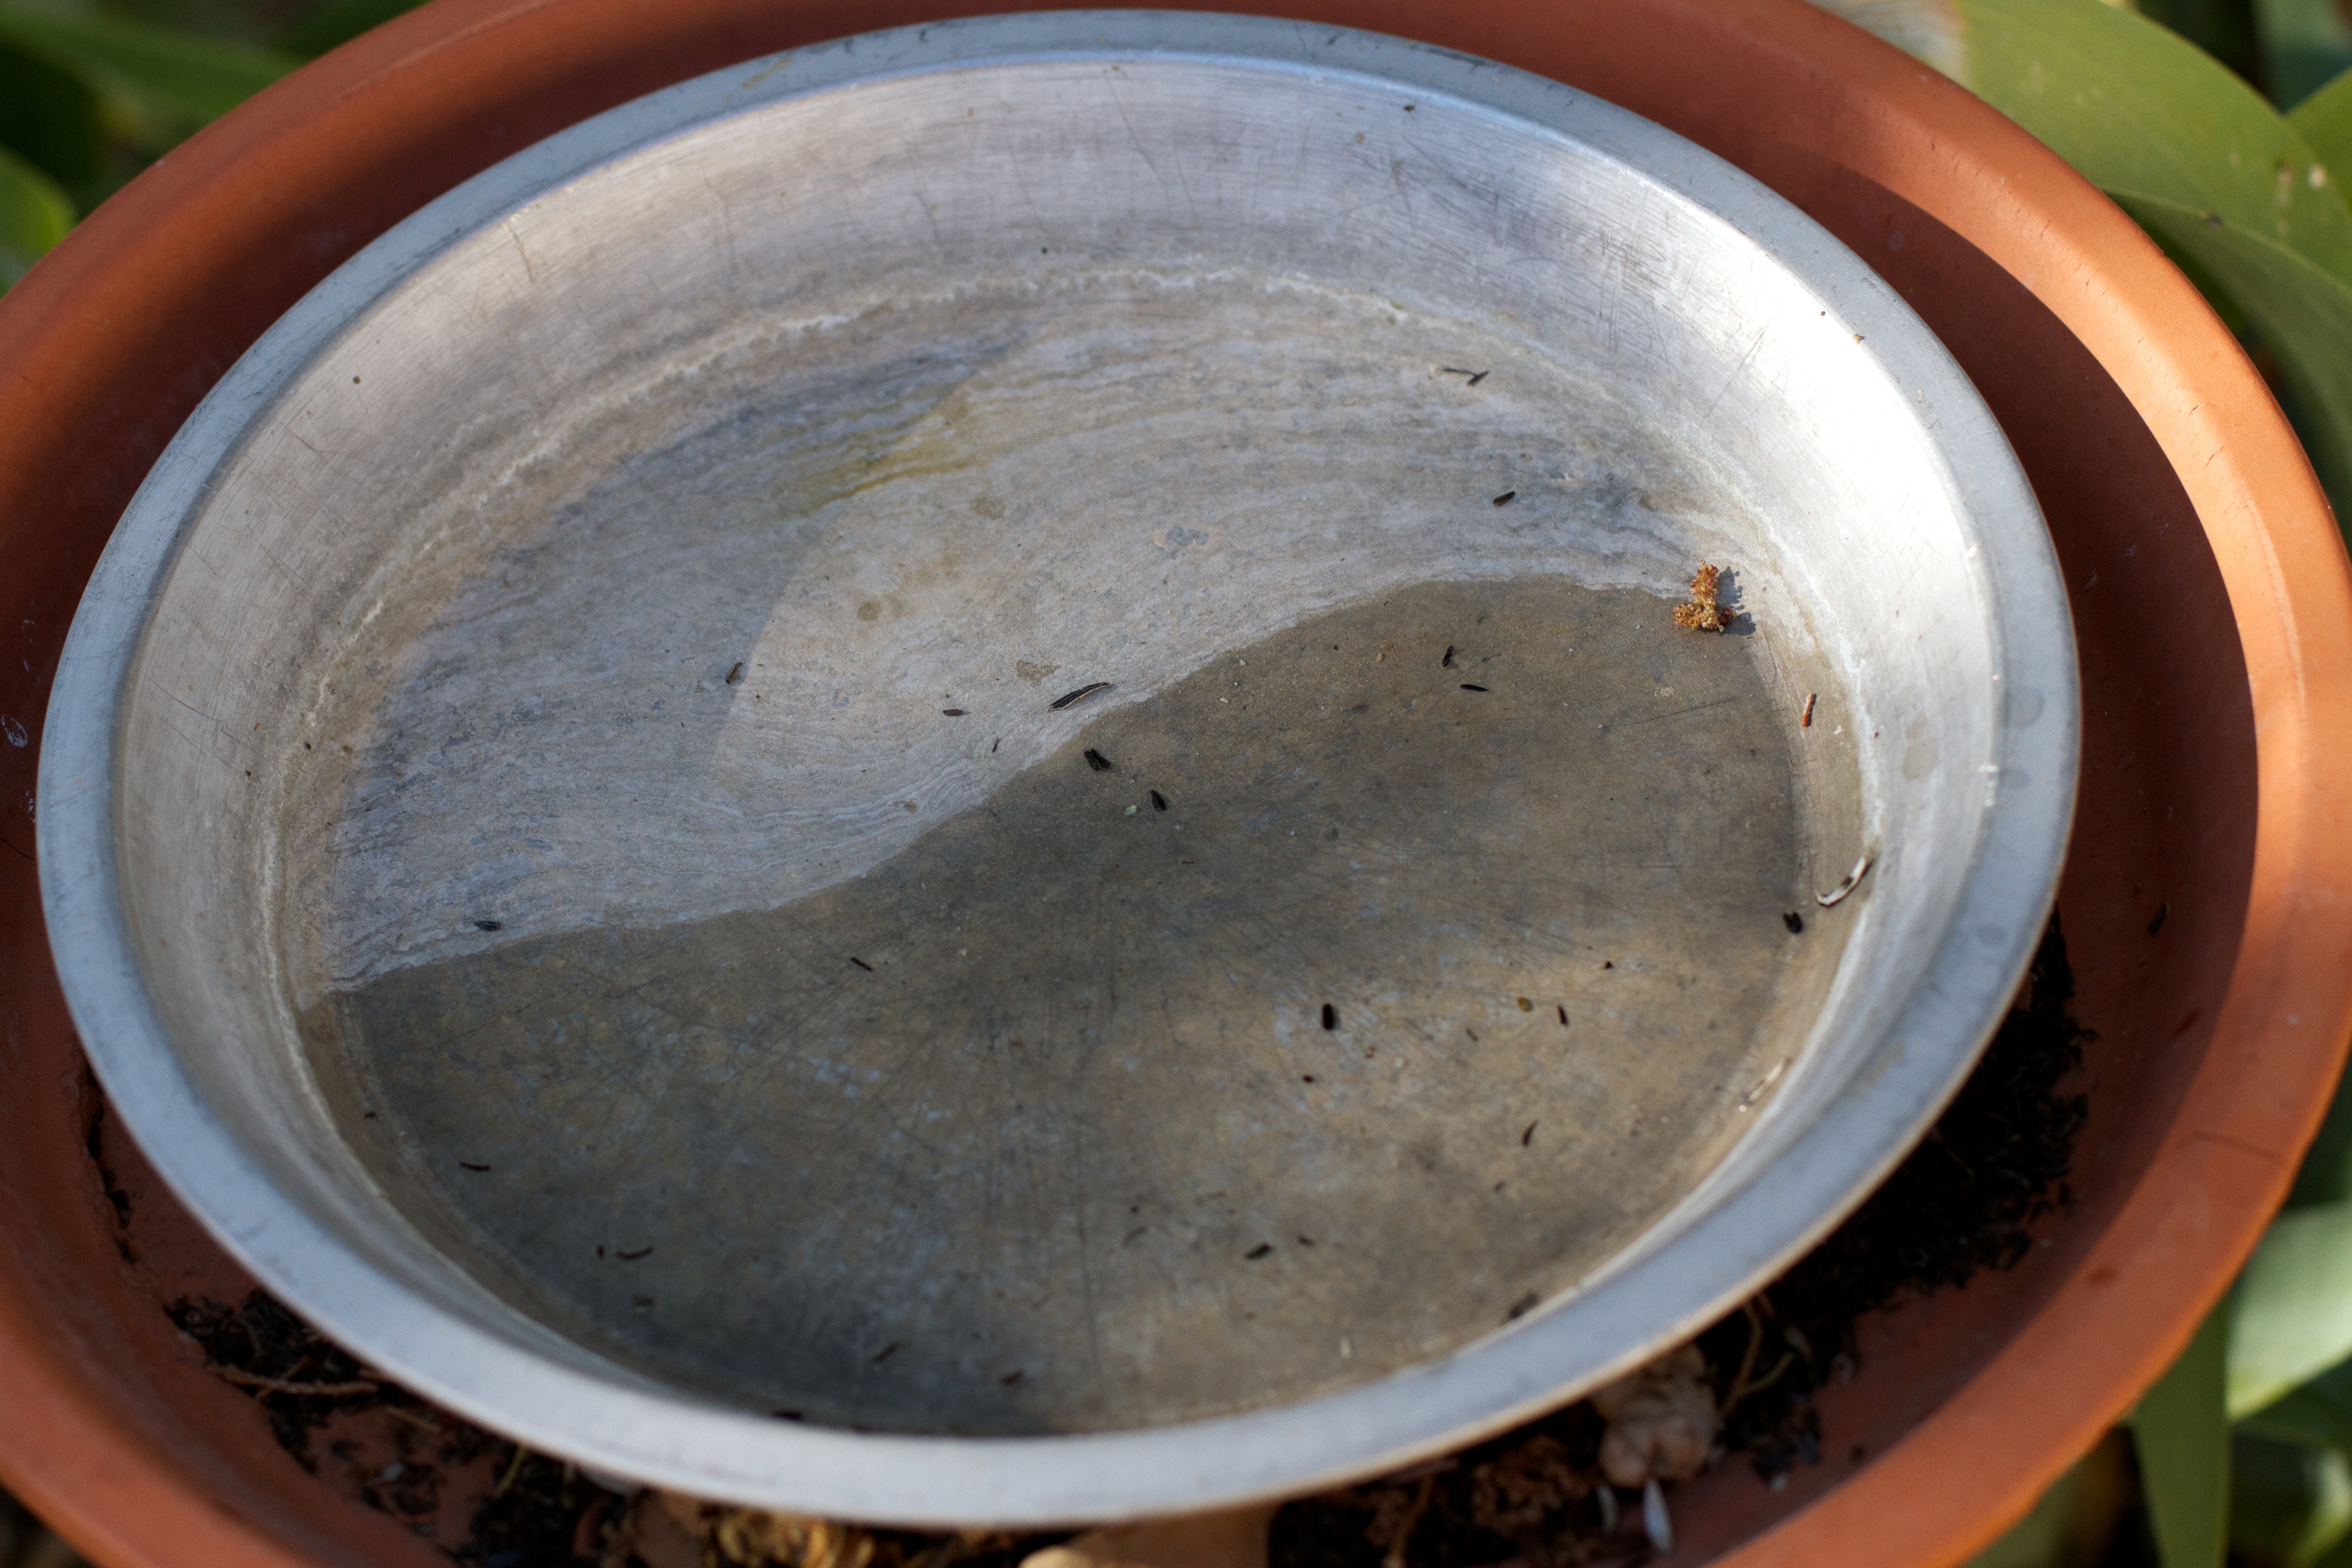
wheel, ceramic, soil, pottery, art, man made object